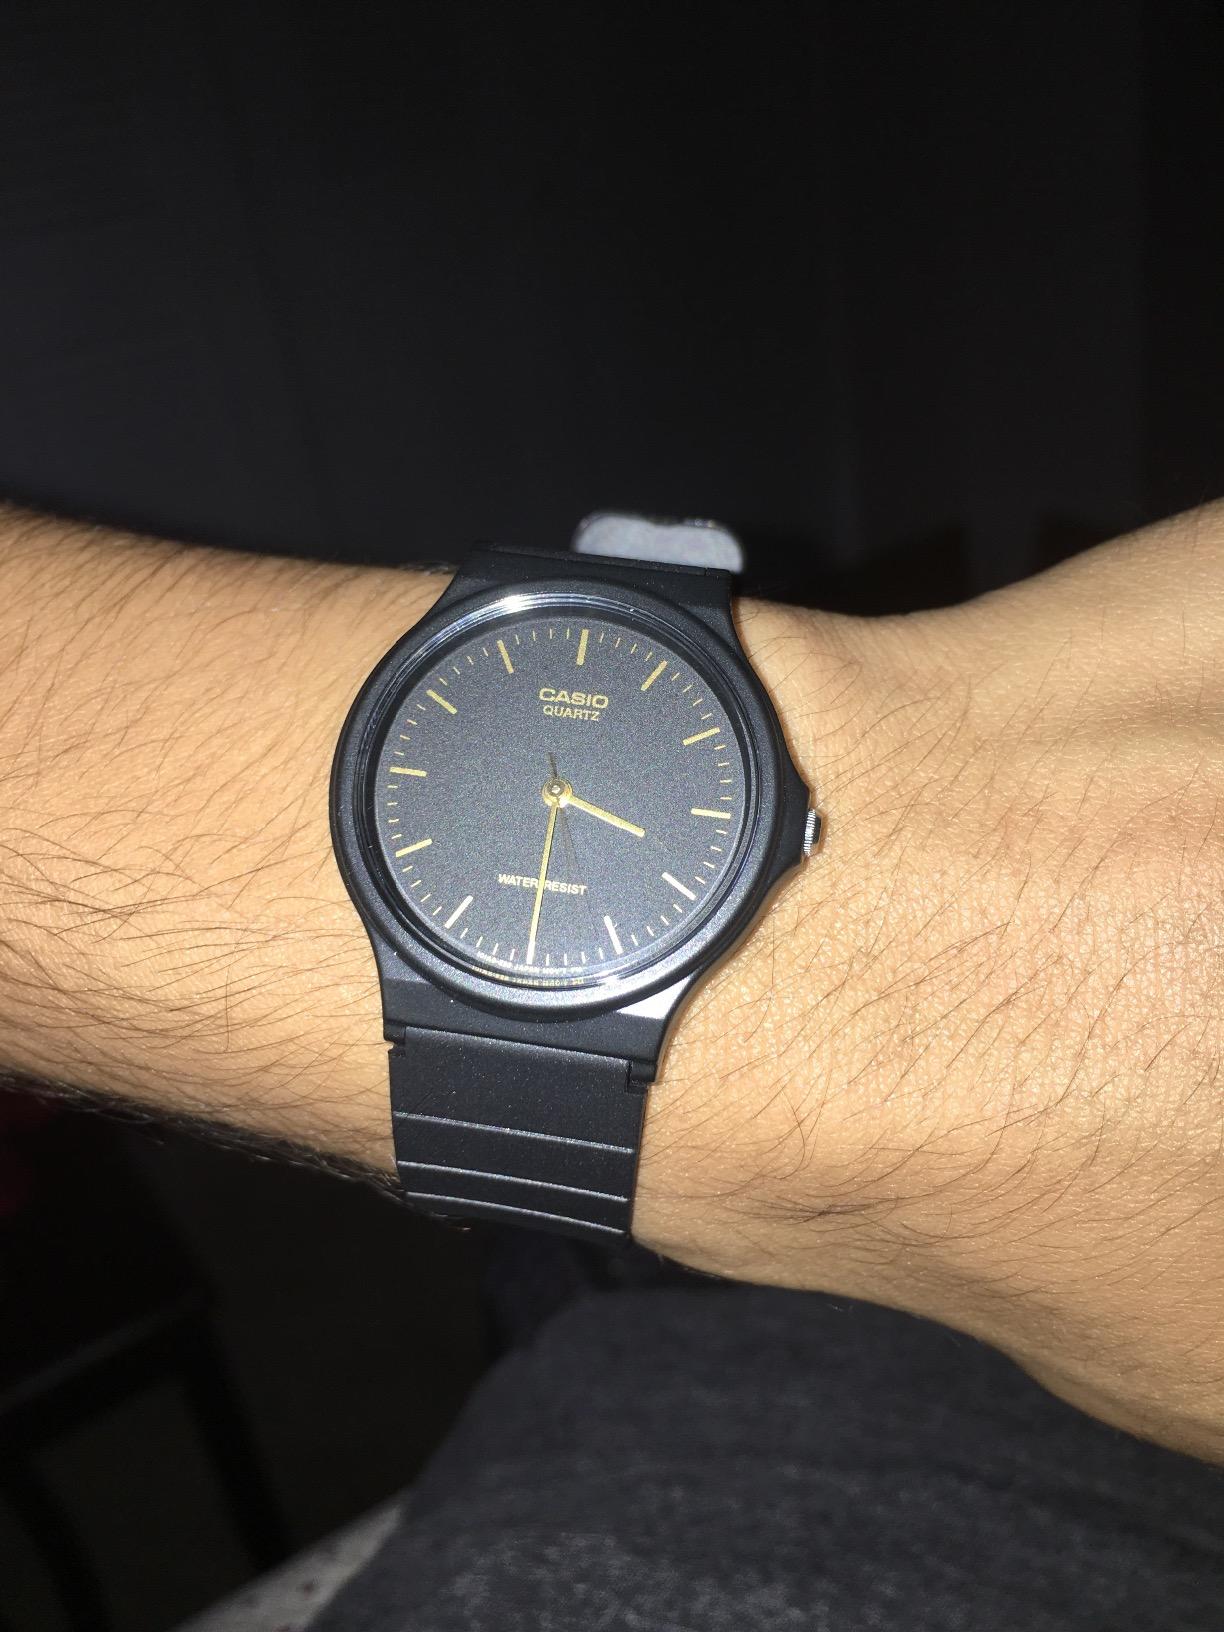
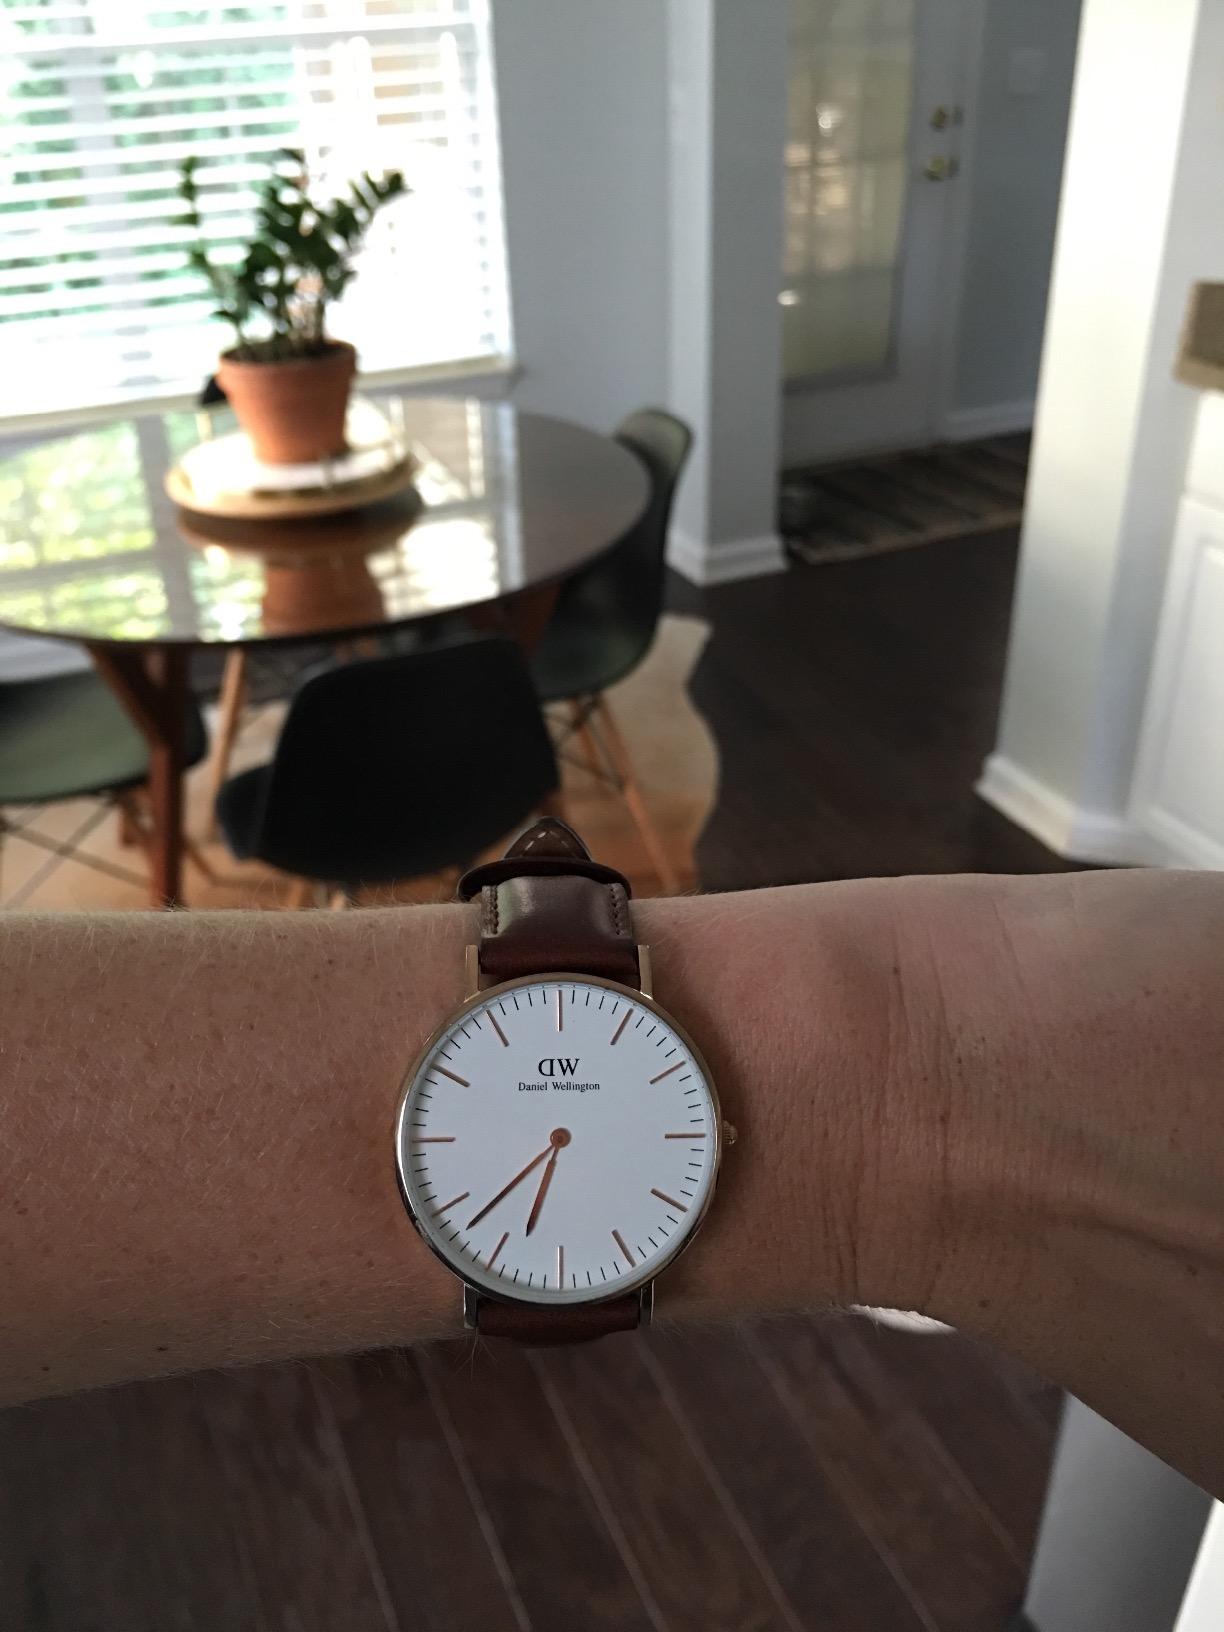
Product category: accessories_watch
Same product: no